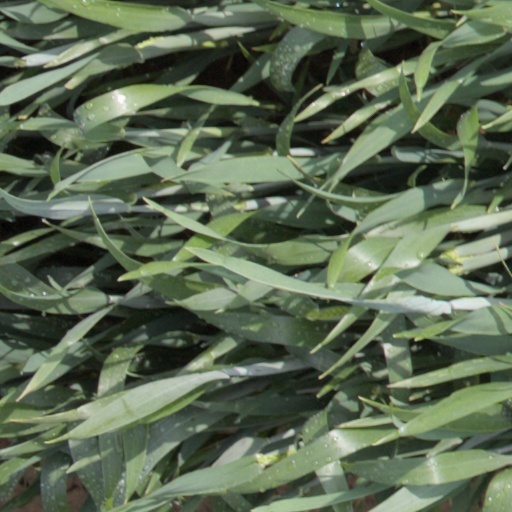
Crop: wheat